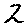
Label: 2